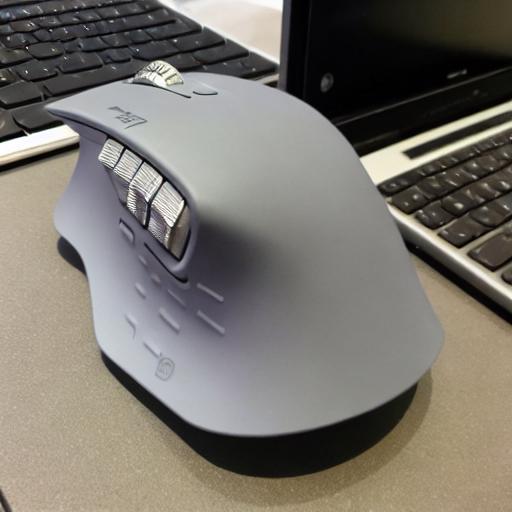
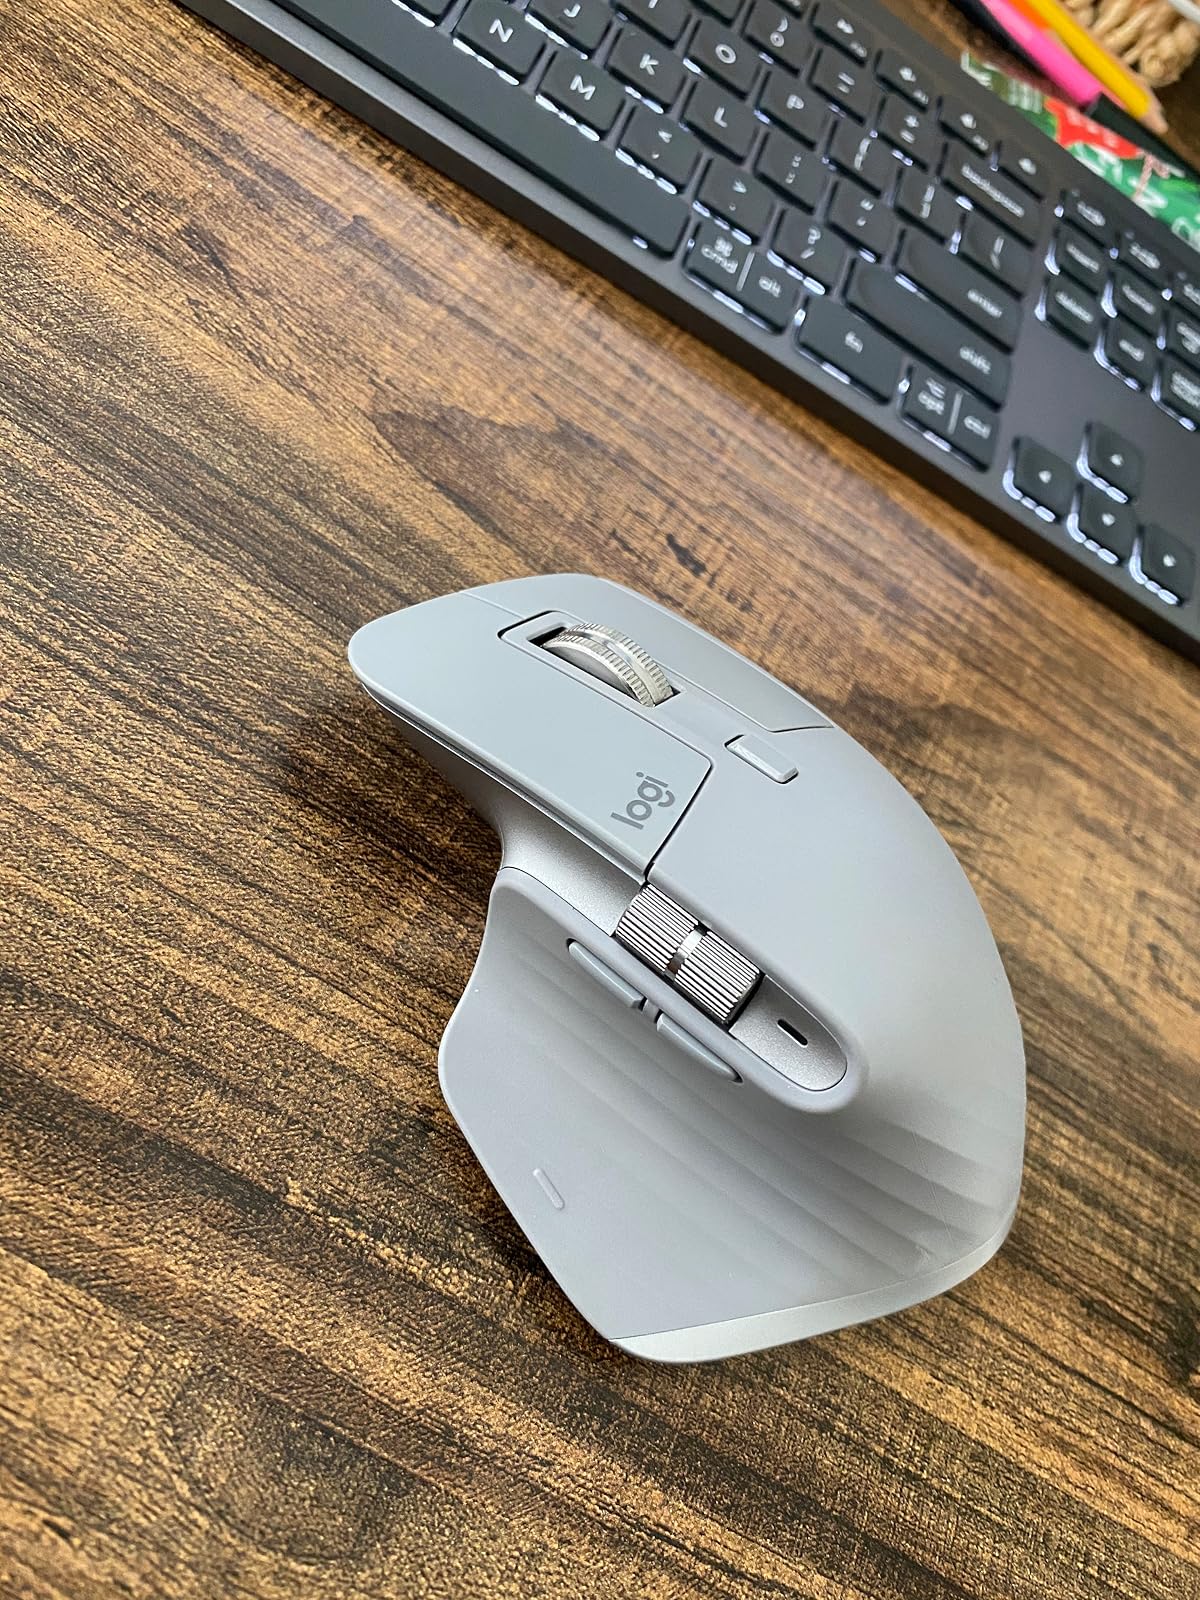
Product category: mouse
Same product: no